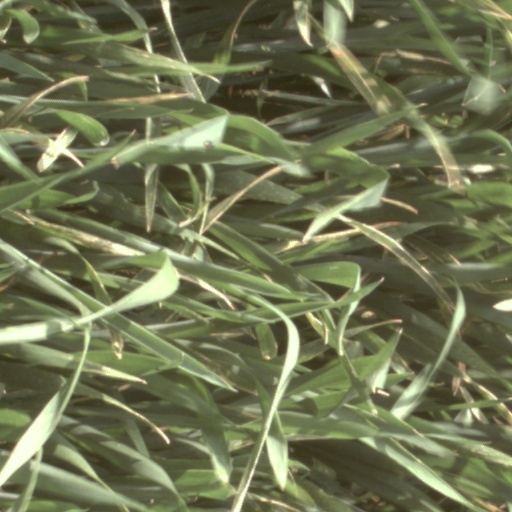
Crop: wheat